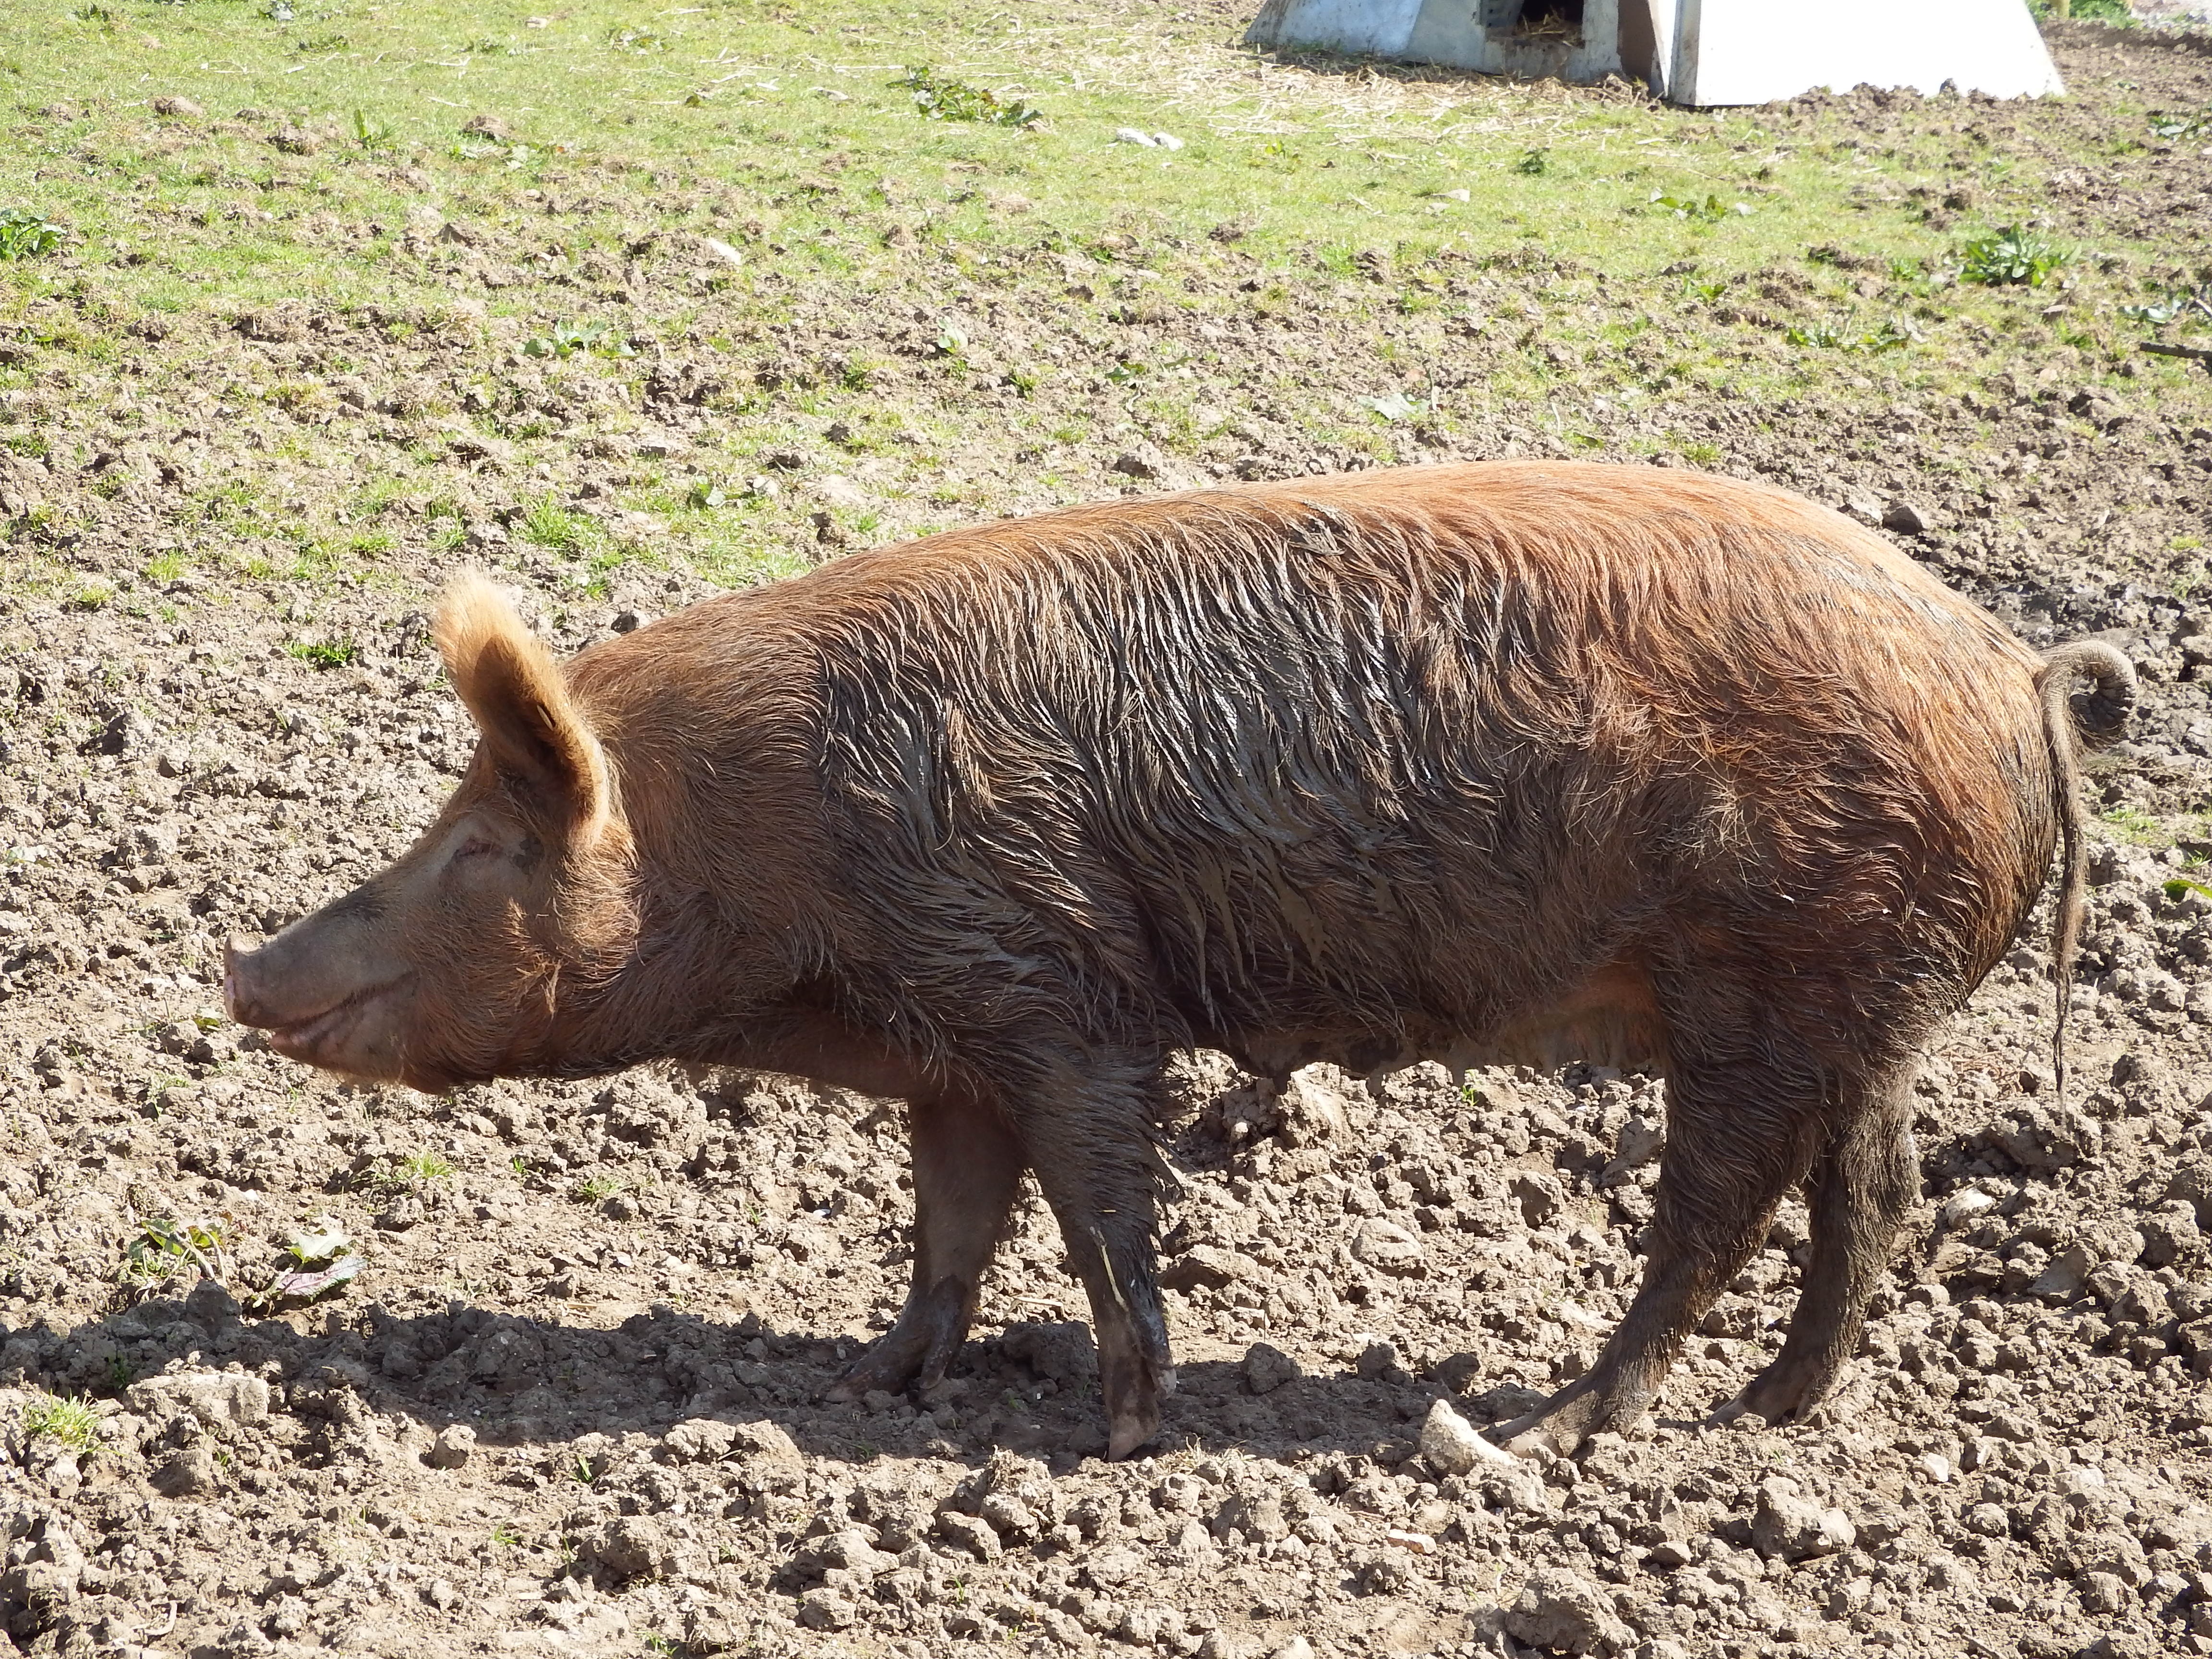
farm, animal, cute, wildlife, rural, mud, pasture, grazing, mammal, pink, fauna, national, animals, vertebrate, pig, wild boar, domestic pig, pig like mammal, peccary